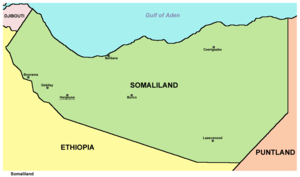
Somaliland
Somaliland ligger på Afrikas Horn ud til Adenbugten og har de facto fungeret som en uafhængig stat løsrevet fra Somalia siden 1991, men er ikke internationalt anerkendt som selvstændig stat.